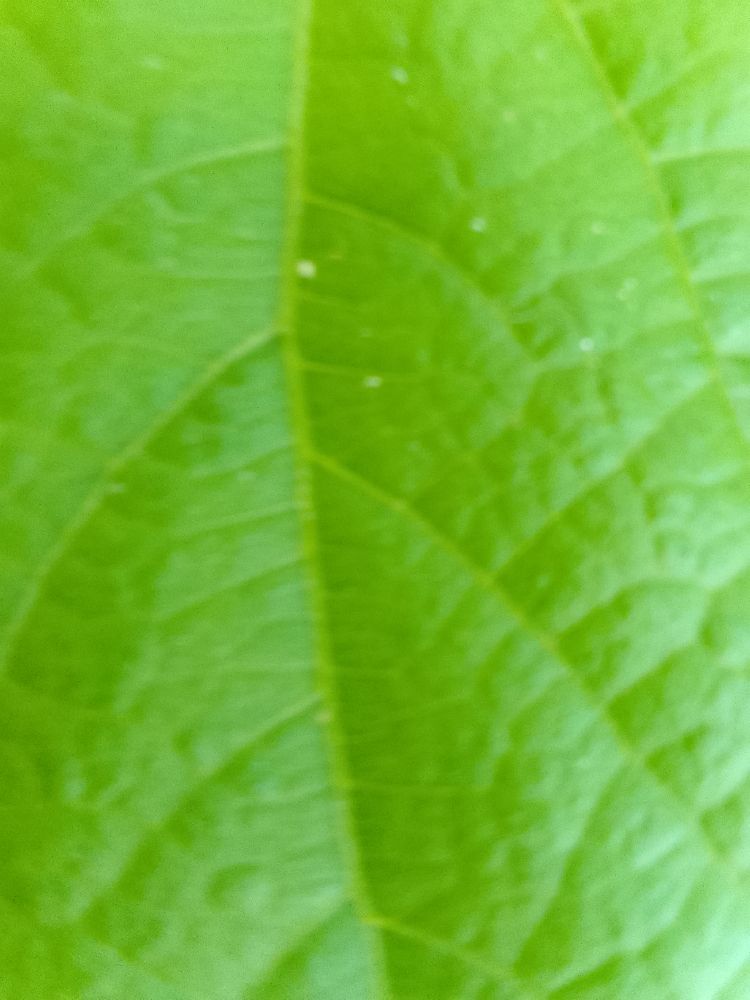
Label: healthy